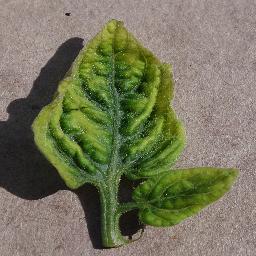
Label: Tomato___Tomato_Yellow_Leaf_Curl_Virus